Santa Muerte

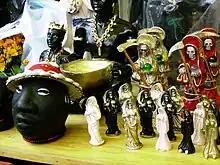
Figurines of Santa Muerte for sale in Sonora Market, Mexico City

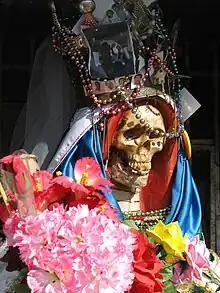
Close-up view of a Santa Muerte statue, Nuevo Laredo, Mexico

Rituals dedicated to Santa Muerte include processions and prayers with the aim of having a miracle granted. Some believers of Santa Muerte remain members of the Catholic Church, while others are cutting ties with the Catholic Church and founding independent Santa Muerte churches and temples. Santa Muerte altars generally contain one or multiple images of the saint, generally surrounded by any or all of the following: cigarettes, flowers, fruit, incense, water, alcoholic beverages, coins, candies and candles. Tobacco is also used for personal cleansing and for cleansing statues of Santa Muerte.